Paul Gonzales

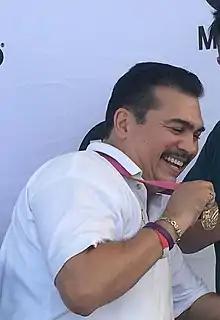
Paul Gonzales in 2016

Paul Garza Gonzales (born April 18, 1964) is an American former professional boxer, who won the light flyweight gold medal at the 1984 Summer Olympics.